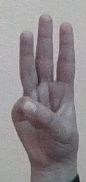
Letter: thaa